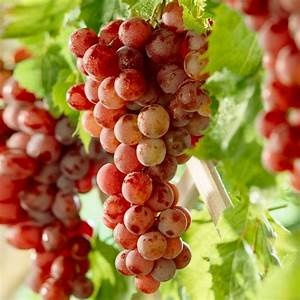
Label: grape